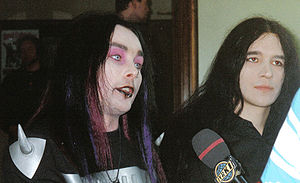
Adrian Erlandsson
Dani Filth, sanger i Cradle of Filth, sammen med Adrian Erlandsson til højre.
Adrian Erlandsson er en svensk trommeslager fra Göteborg. Han begyndte sin karriere i At the Gates og siden på The Haunteds selvbetitlede debutalbum. Erlandsson spillede frem til november 2006 i Cradle of Filth. Han spiller nu i bandet Nemhain med sin hustru Morrigan Hel. Han er også begyndt at spille med Paradise Lost samt Netherbird. Hans bror Daniel Erlandsson spiller trommer i bandet Arch Enemy.